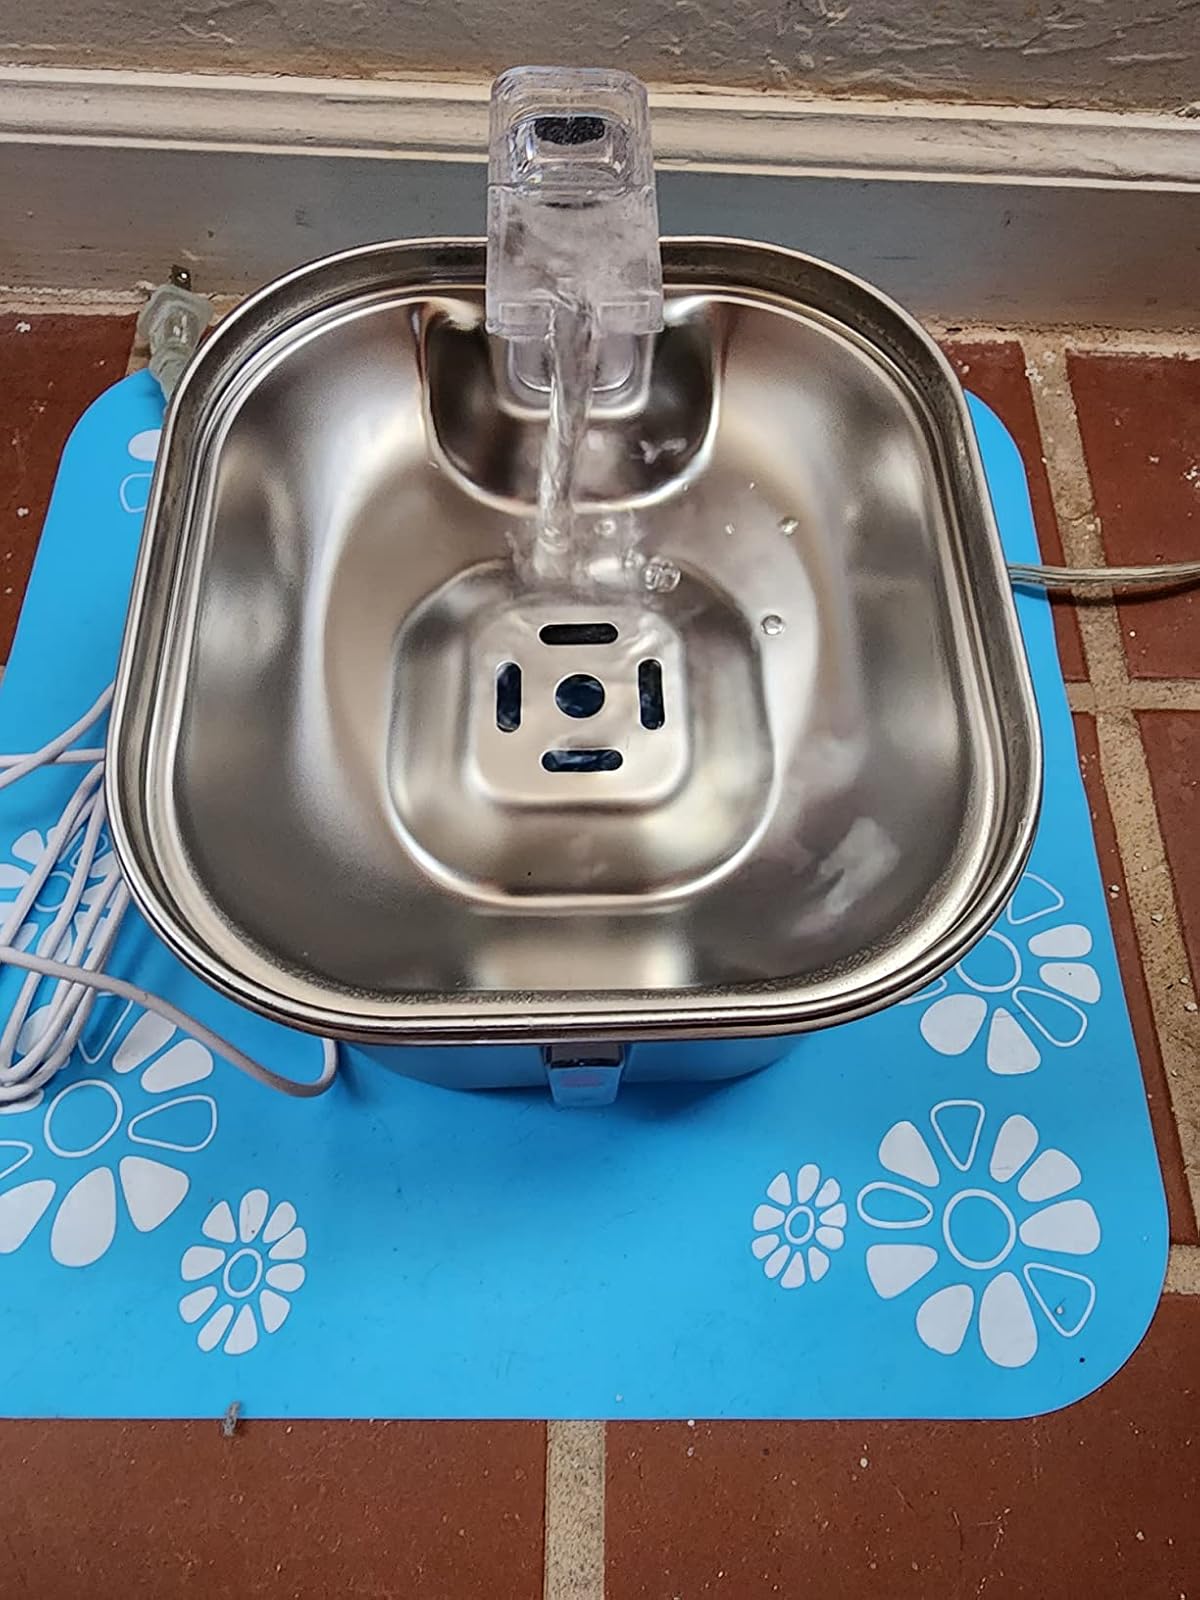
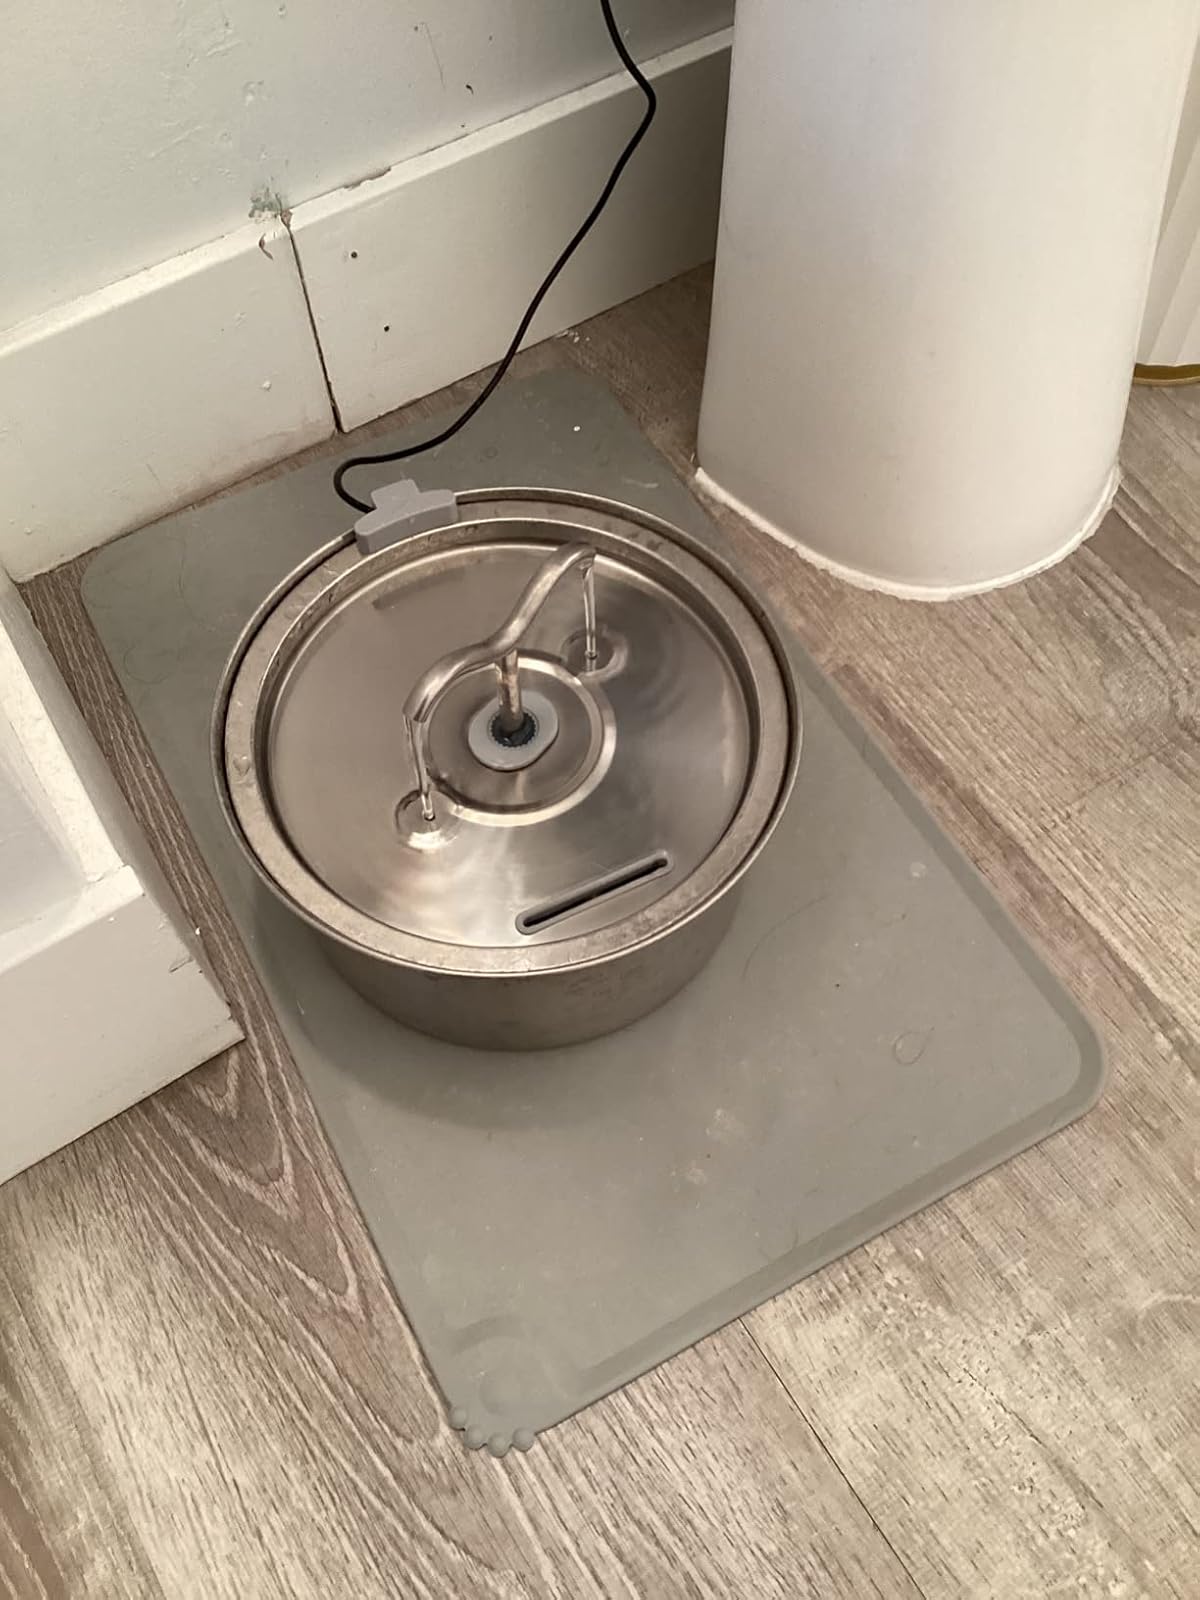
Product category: items_bowl
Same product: no